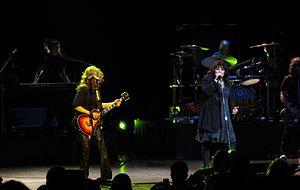
Heart est un groupe rock américain, originaire de Seattle, dans l'État de Washington. La formation du groupe a beaucoup évolué depuis sa création, les seuls membres constants étant les sœurs Ann et Nancy Wilson. Groupe formé en 1974, leur style musical est influencé autant par le hard rock que le folk. Dans les années 80, le groupe s'est inscrit à plusieurs reprises en haut des classements pop-rock américains, avant d'être un peu oublié du grand public vers la fin des années 90.